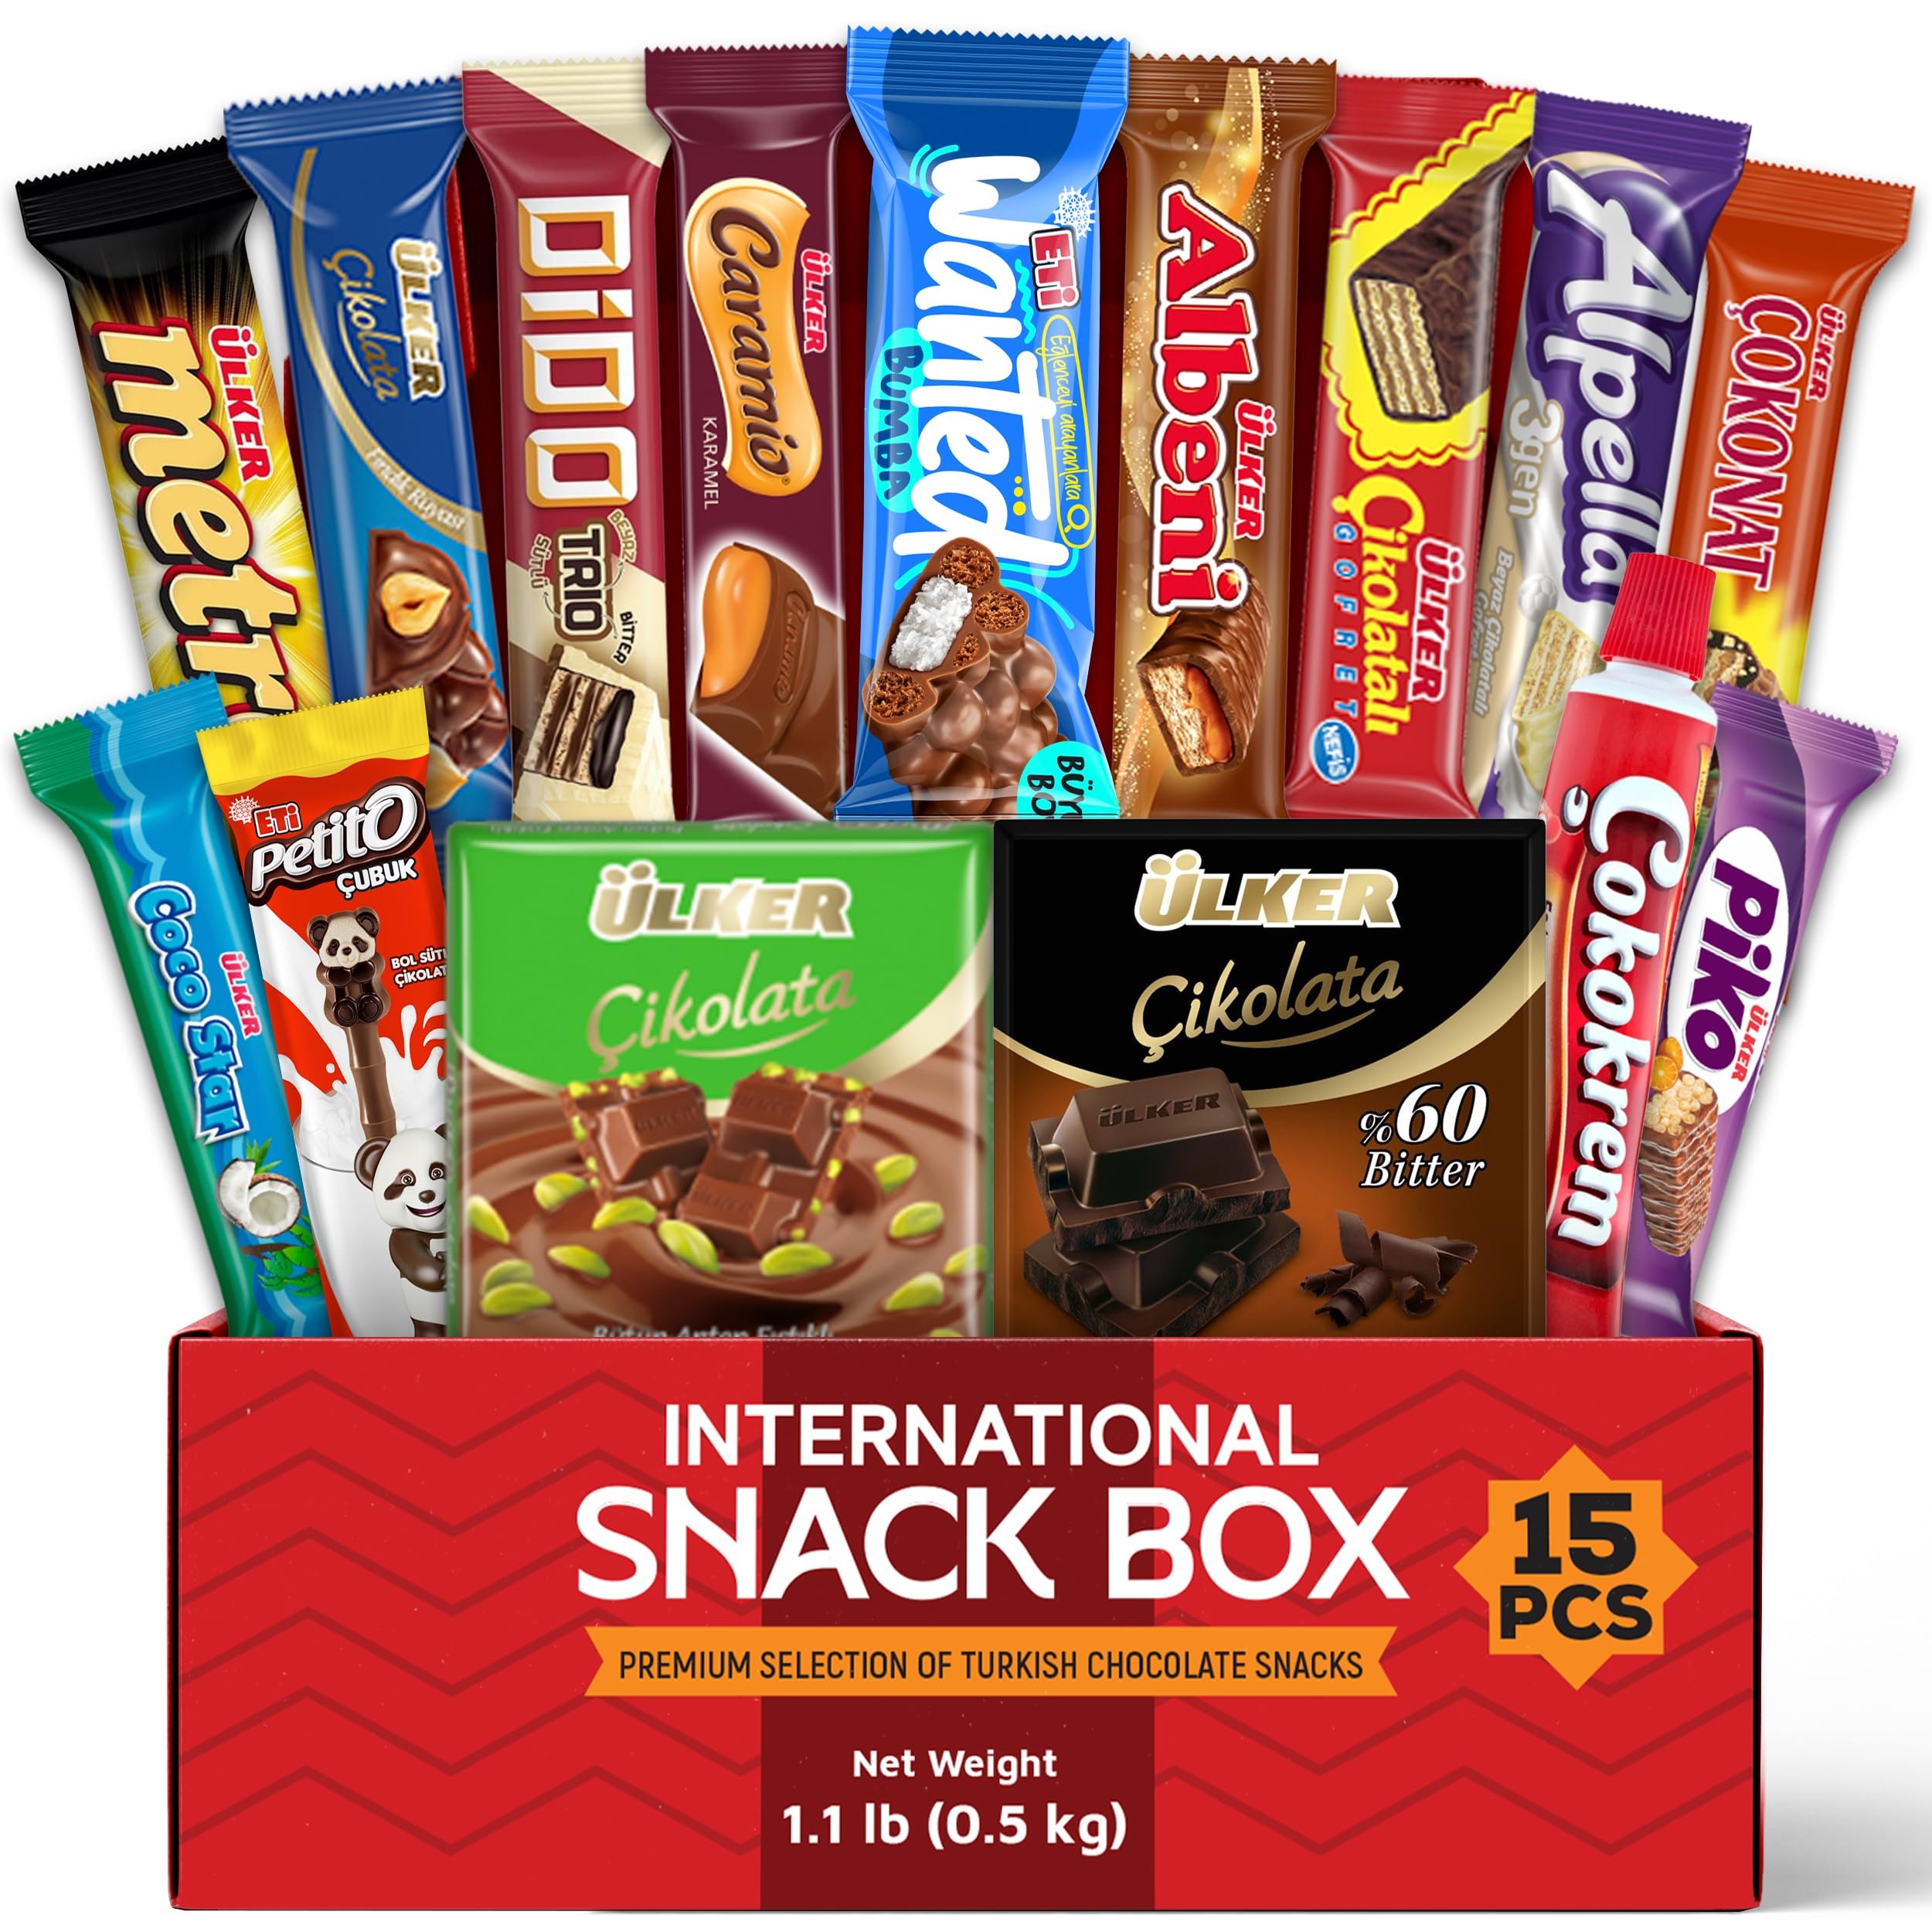
Item Name: Eastanbul International Snack Box, 15 Chocolate Assortment Bars, Turkish Exotic Snacks, Assorted Candy Variety Pack of Foreign Exotic Candy Box of Assorted Chocolate
Bullet Point 1: CHOCO BLISS VARIETY SNACK BOXES: Curious about assorted chocolate candy snacks from around the world? We are thrilled to present you with Turkey's most beloved chocolate candy mix. Plain, nutty, fruity, caramel, marshmallow, wafer, white, dark, milky, and the delectable list in this chocolate bulk pack goes on
Bullet Point 2: HIGH-QUALITY SNACK MIX - CANDY BOX: Each snack is individually wrapped to ensure freshness and convenience for on-the-go enjoyment (You will find all relevant nutrition facts in the pamphlet inside the box). Whether you're looking for a snack box for adults, a care package for college students, or a birthday snack box, our snack box is the perfect gift. Filled with healthy snacks, gourmet treats, and sweet surprises, it satisfies all cravings
Bullet Point 3: PERFECT GIFT IDEA - SNACK BASKET: The International Snack Box is the perfect present for foodies, travelers, or anyone curious about global cuisine. Send a box of joy for birthdays, holidays, anniversaries, care packages for college students, or even as a unique surprise on Mother's Day, Father's Day, and Valentine's Day. It's also a thoughtful gesture for housewarmings, graduations, or as a get well soon treat. ☝Please note: Turkey uses the EU date format (DAY-MONTH-YEAR)
Bullet Point 4: SNACK PACKS VARIETY BOX: Experience authentic flavors with our carefully chosen assortment of international snacks. This crave box includes a delightful mix of Turkish chocolates and snacks. Enjoy a curated selection of full-size exotic Turkish snack variety pack delivered right to your door
Bullet Point 5: SNACKS MATTER! : Our brand embraces responsible manufacturing, material transparency, and workplace diversity and is committed to the utmost customer satisfaction standards. You will find all relevant nutrition facts within the pamphlet in the box
Product Description: <ul><li><strong>Exclusively for those who love exotic snacks</strong></li><li><strong>Meticulously selected foreign snacks from Turkey</strong></li><li><strong>Assorted Choclate Vriety Pack</strong></li><li><strong>All are full-size from the most respected Turkish Brands.</strong></li></ul><p><strong>See below for further details</strong></p>
Value: 17.6
Unit: Ounce

Price: 14.99